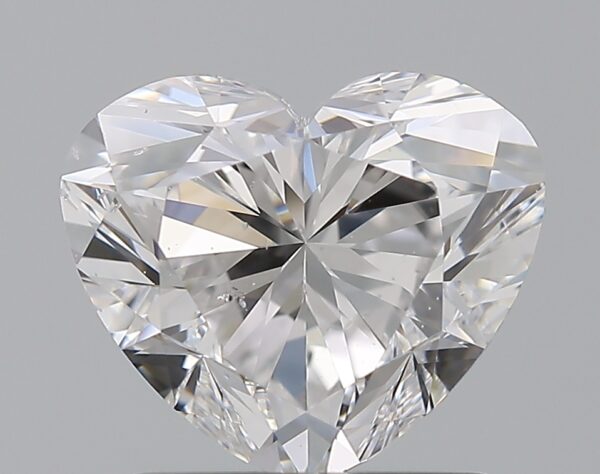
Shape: heart
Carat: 1.5
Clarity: SI1
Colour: D
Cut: VG
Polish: EX
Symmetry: VG
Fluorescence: N
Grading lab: GIA
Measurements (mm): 6.55 x 7.71 x 4.75